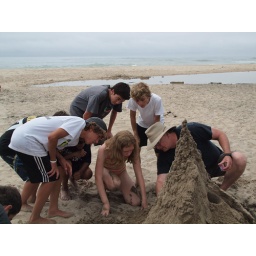
Getting the damp match to stay lit and then light the paper in the wet sand proves tricky. Jiro demonstrates the technique.